No. 9 Squadron RAAF

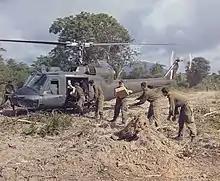
Soldiers from the 7th Battalion, Royal Australian Regiment unloading supplies from a No. 9 Squadron helicopter in 1967

While deployed to Vietnam, in 1967 the squadron was re-equipped with updated versions of the Iroquois, and was also reinforced with personnel from the RAN and the Royal New Zealand Air Force’s No. 3 Squadron RNZAF. Operations in South Vietnam proved hazardous, with aircrews regularly exposed to ground fire, poor flying conditions, nighttime medevacs and dangerously small jungle landing zones that were sometimes booby trapped with land mines. The unit lost seven Iroquois and two crewmen in action during its deployment. As part of the general Australian withdrawal, No. 9 Squadron departed South Vietnam on 8 December 1971. Upon its return to Australia, No. 9 Squadron was based at RAAF Base Amberley, where it continued to provide airlift to the Australian Army and search and rescue for the civilian community. Between 1982 and 1986, the squadron contributed eight aircraft and aircrew to the Australian helicopter detachment which formed part of the Multinational Force and Observers in the Sinai Peninsula of Egypt.